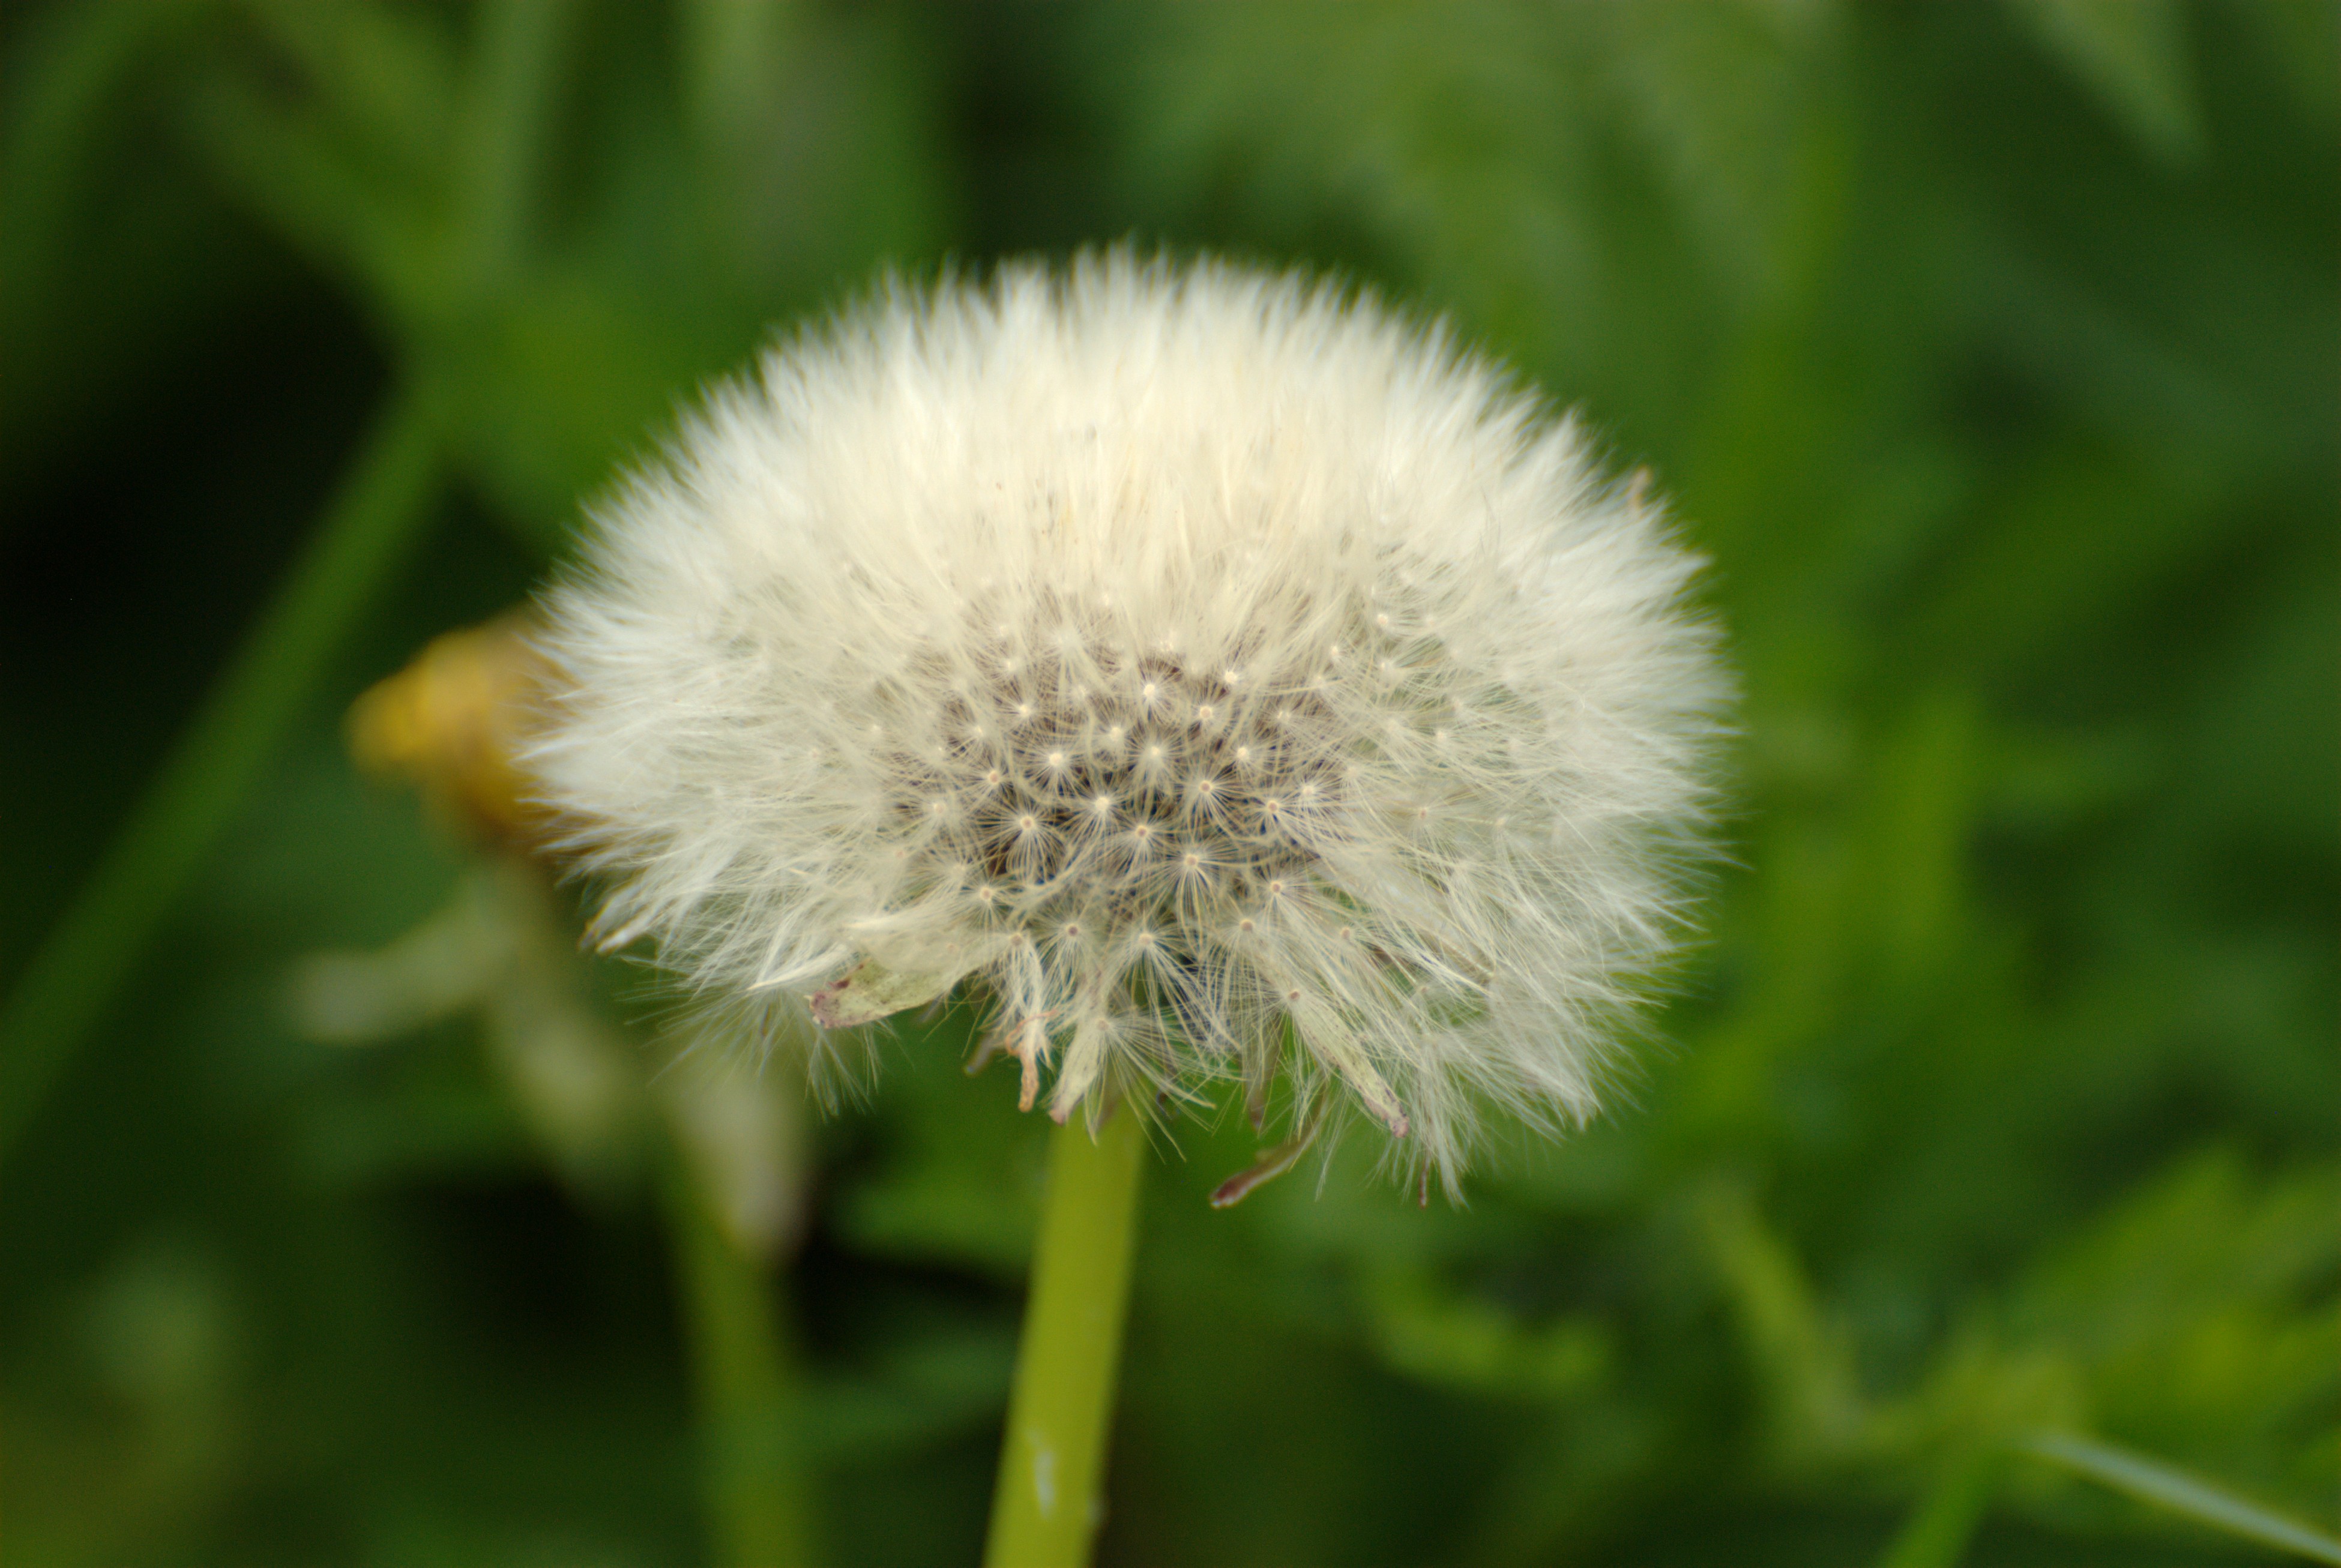
nature, grass, plant, field, meadow, dandelion, prairie, flower, petal, daisy, botany, nikon, flora, wildflower, flowers, close up, thistle, d80, fabulous, nikond80, macro photography, flowering plant, daisy family, silybum, plant stem, land plant